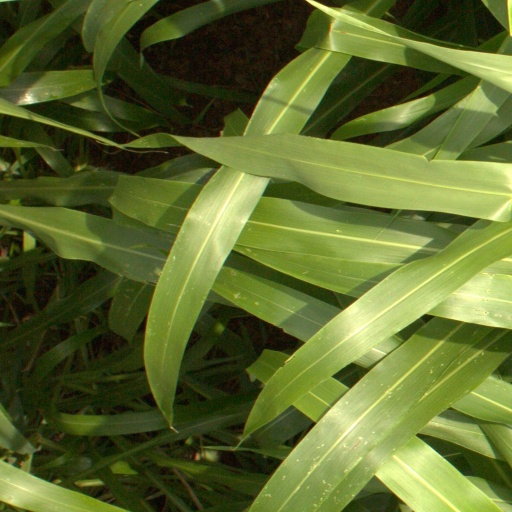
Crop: sorghum